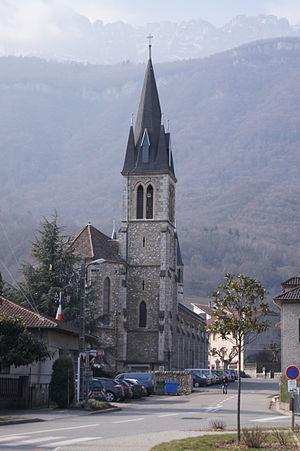
Eglise LE TOUVET
Le Touvet est une commune française de 3256 habitants située dans le département de l'Isère en région Auvergne-Rhône-Alpes.